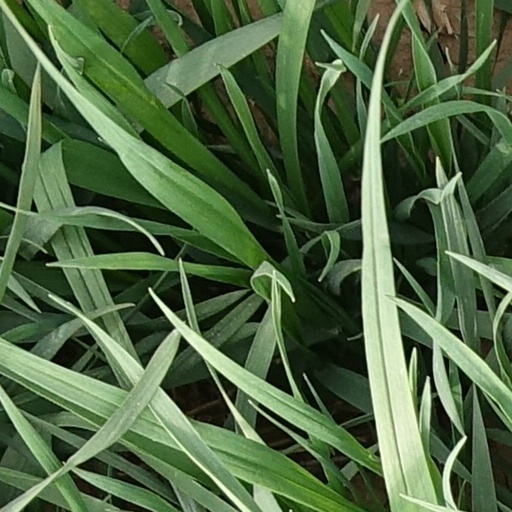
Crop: wheat